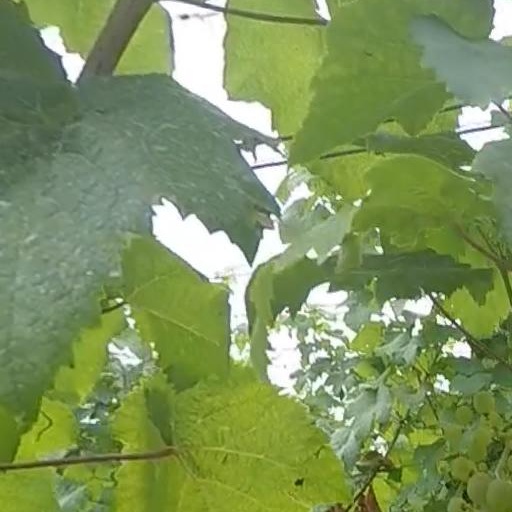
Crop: grape